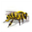
Label: bee